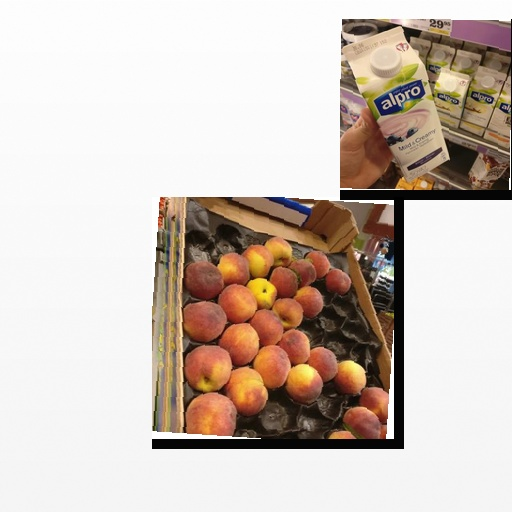
Food items: blueberry_soy_yogurt, peach